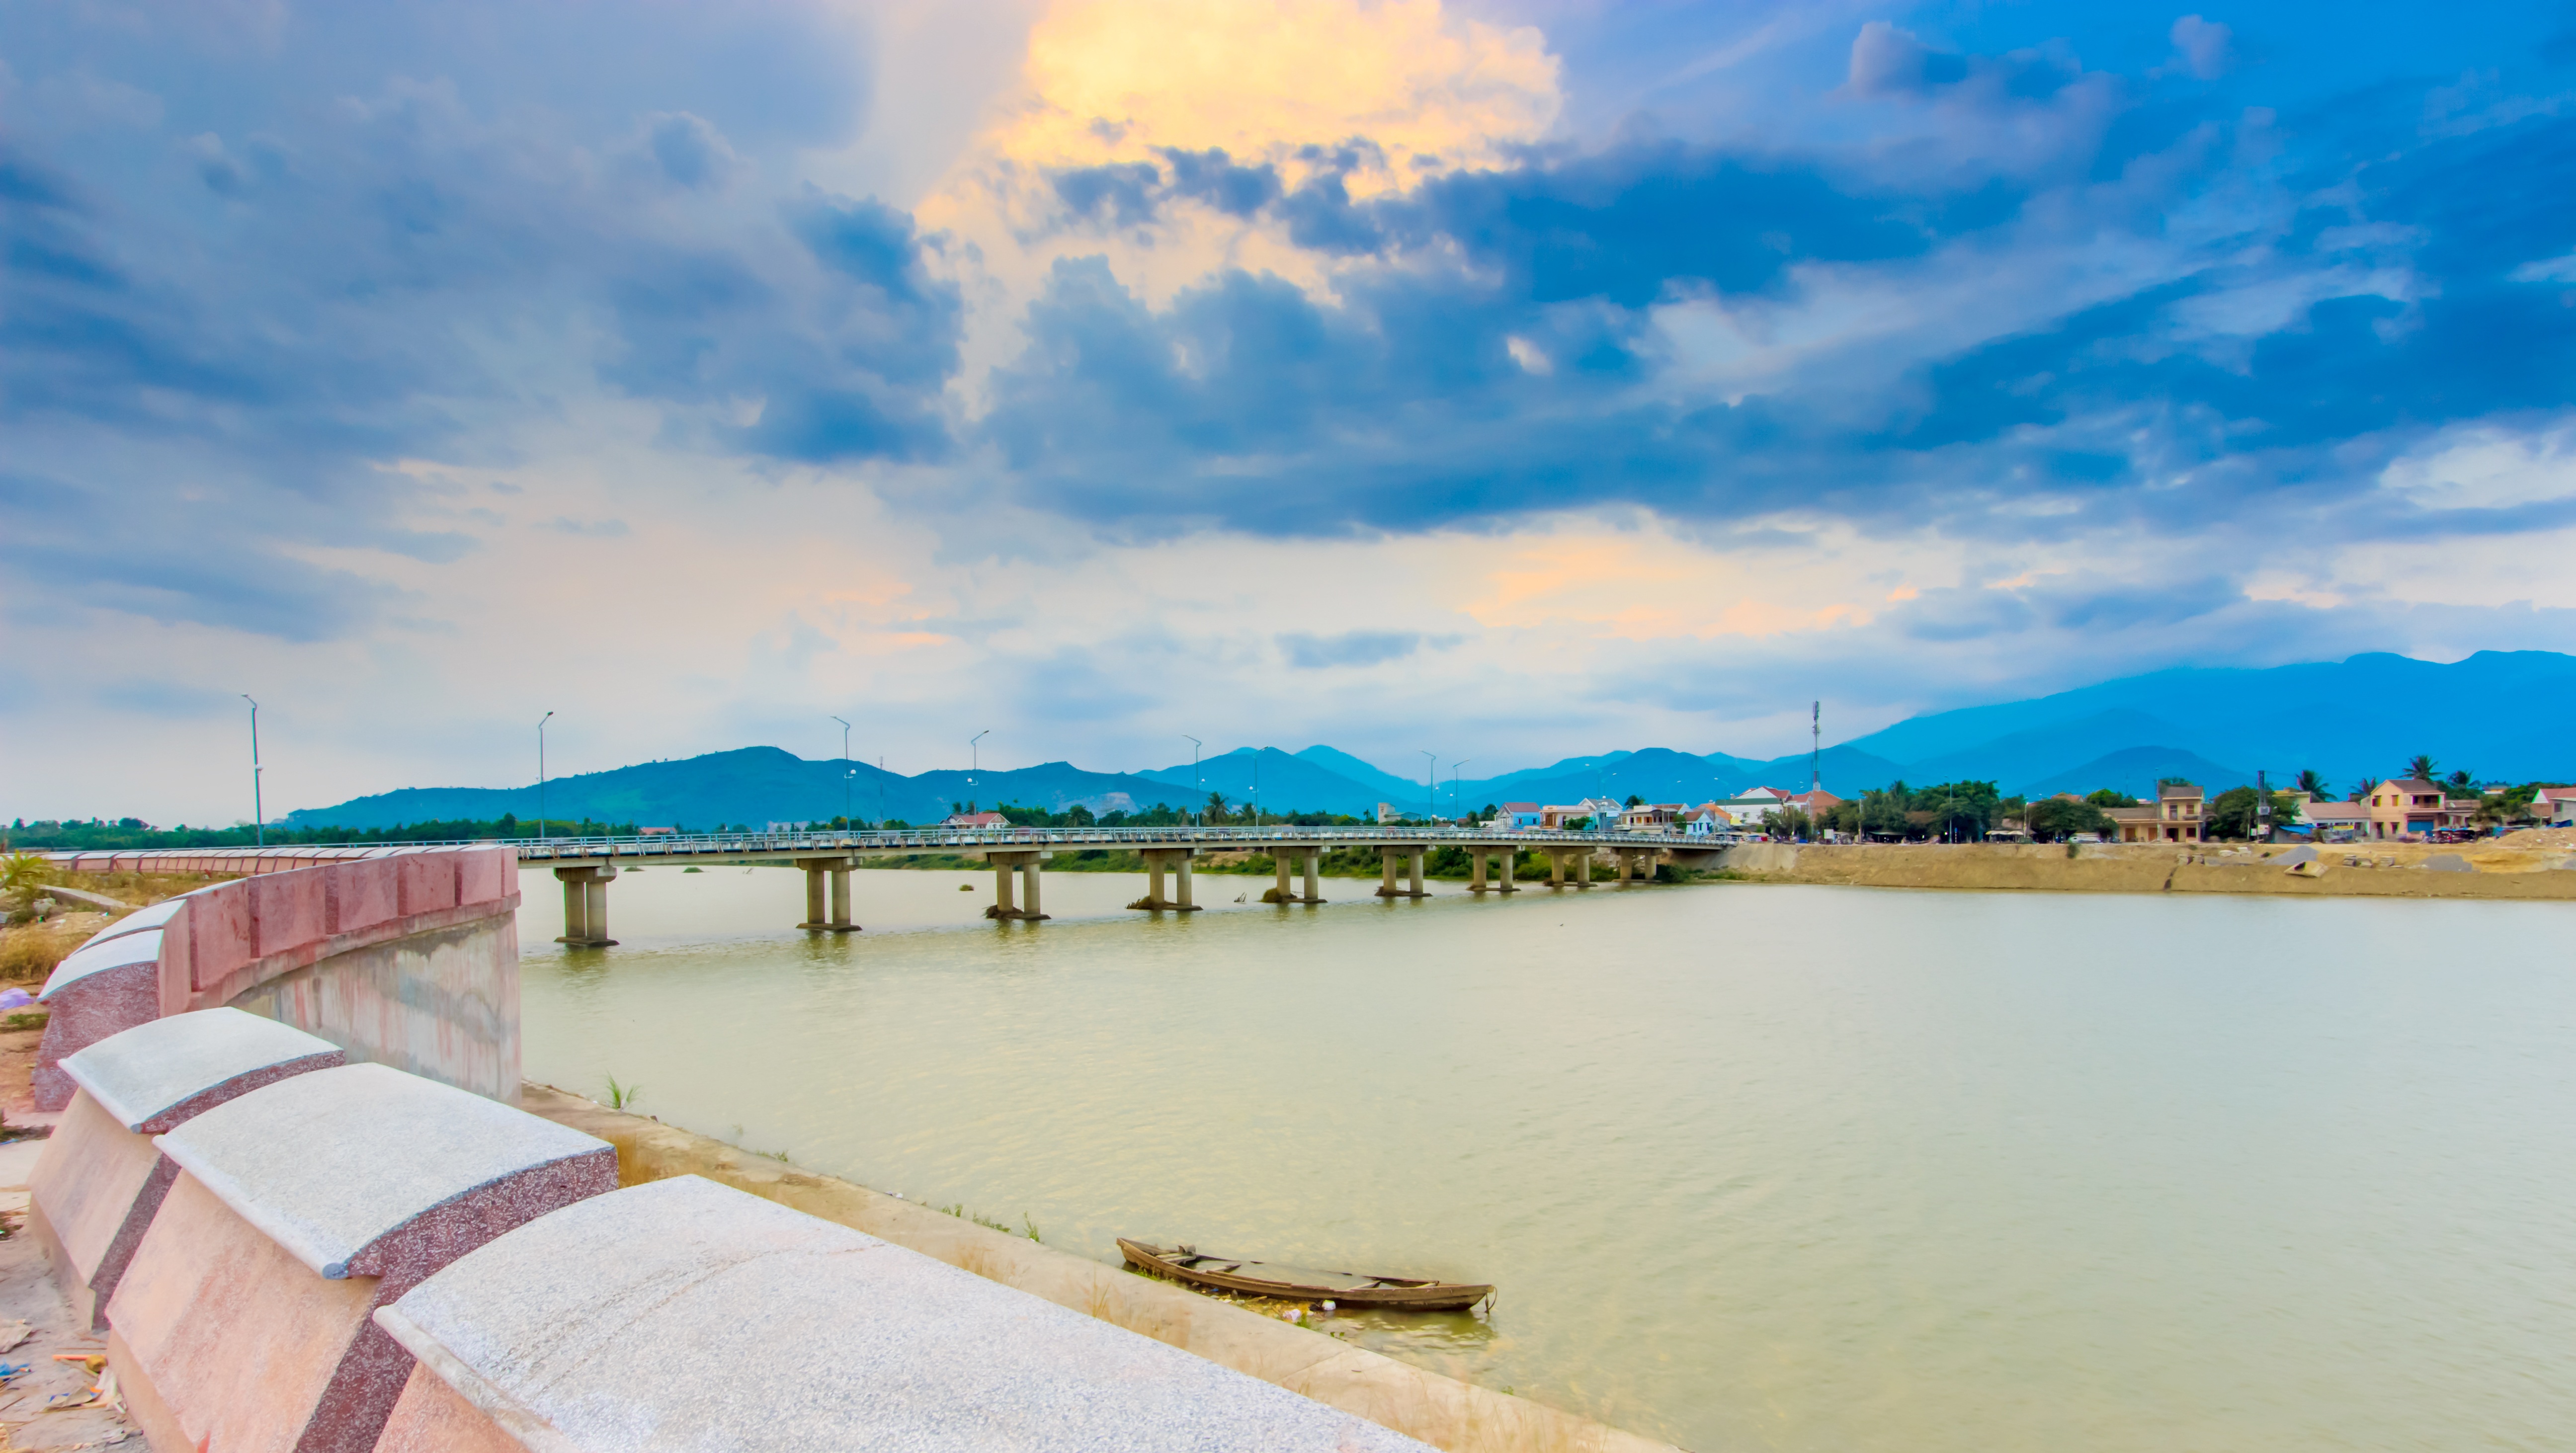
beach, sea, shore, wave, lake, vacation, male, lagoon, bay, reservoir, electricity, body of water, write, independence, than, ho ng, argue